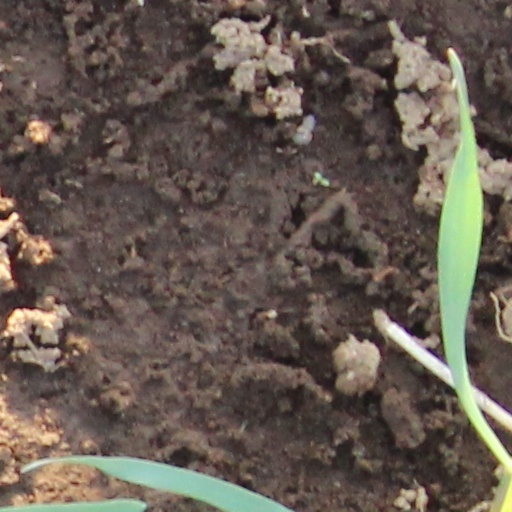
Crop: wheat